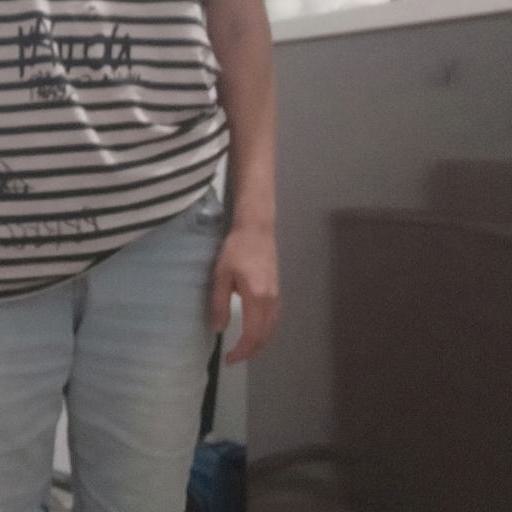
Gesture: no_gesture